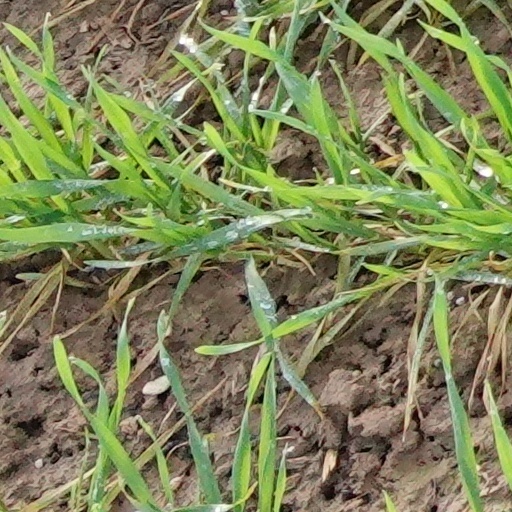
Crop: wheat